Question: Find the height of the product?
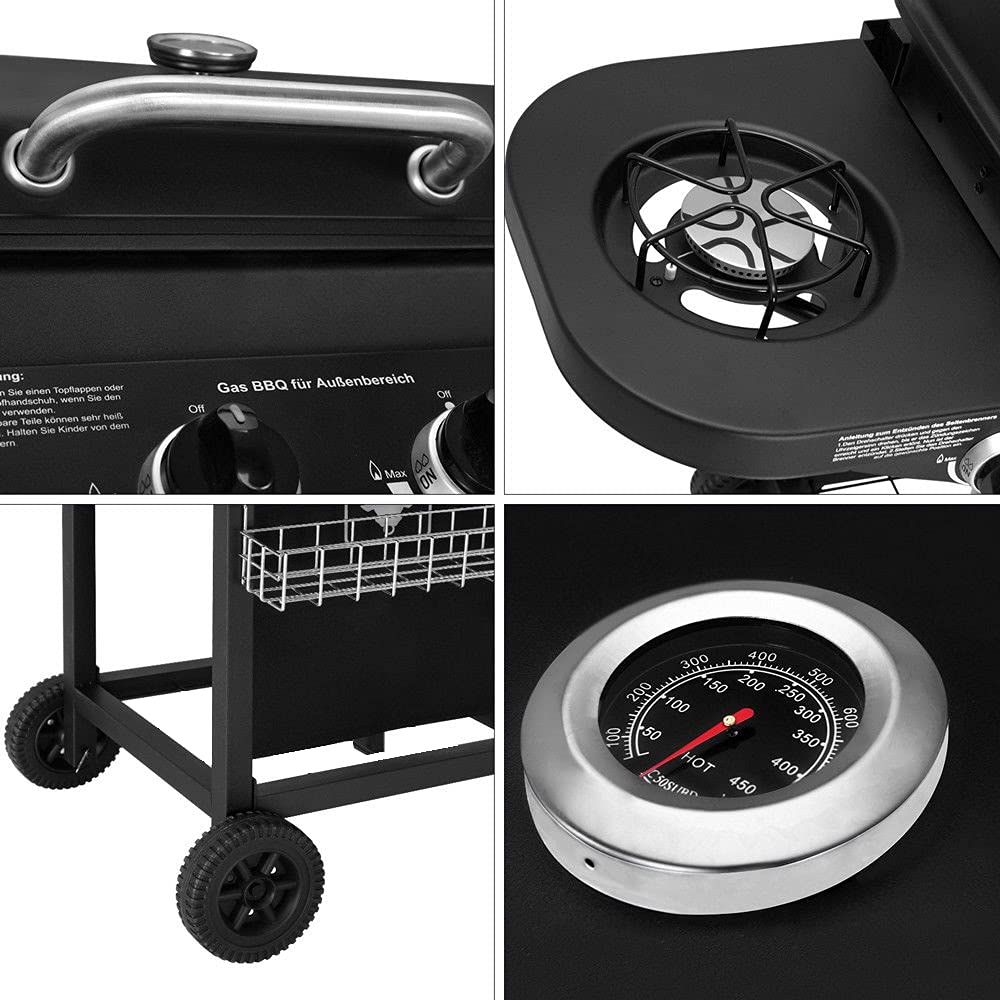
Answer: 9.0 inch